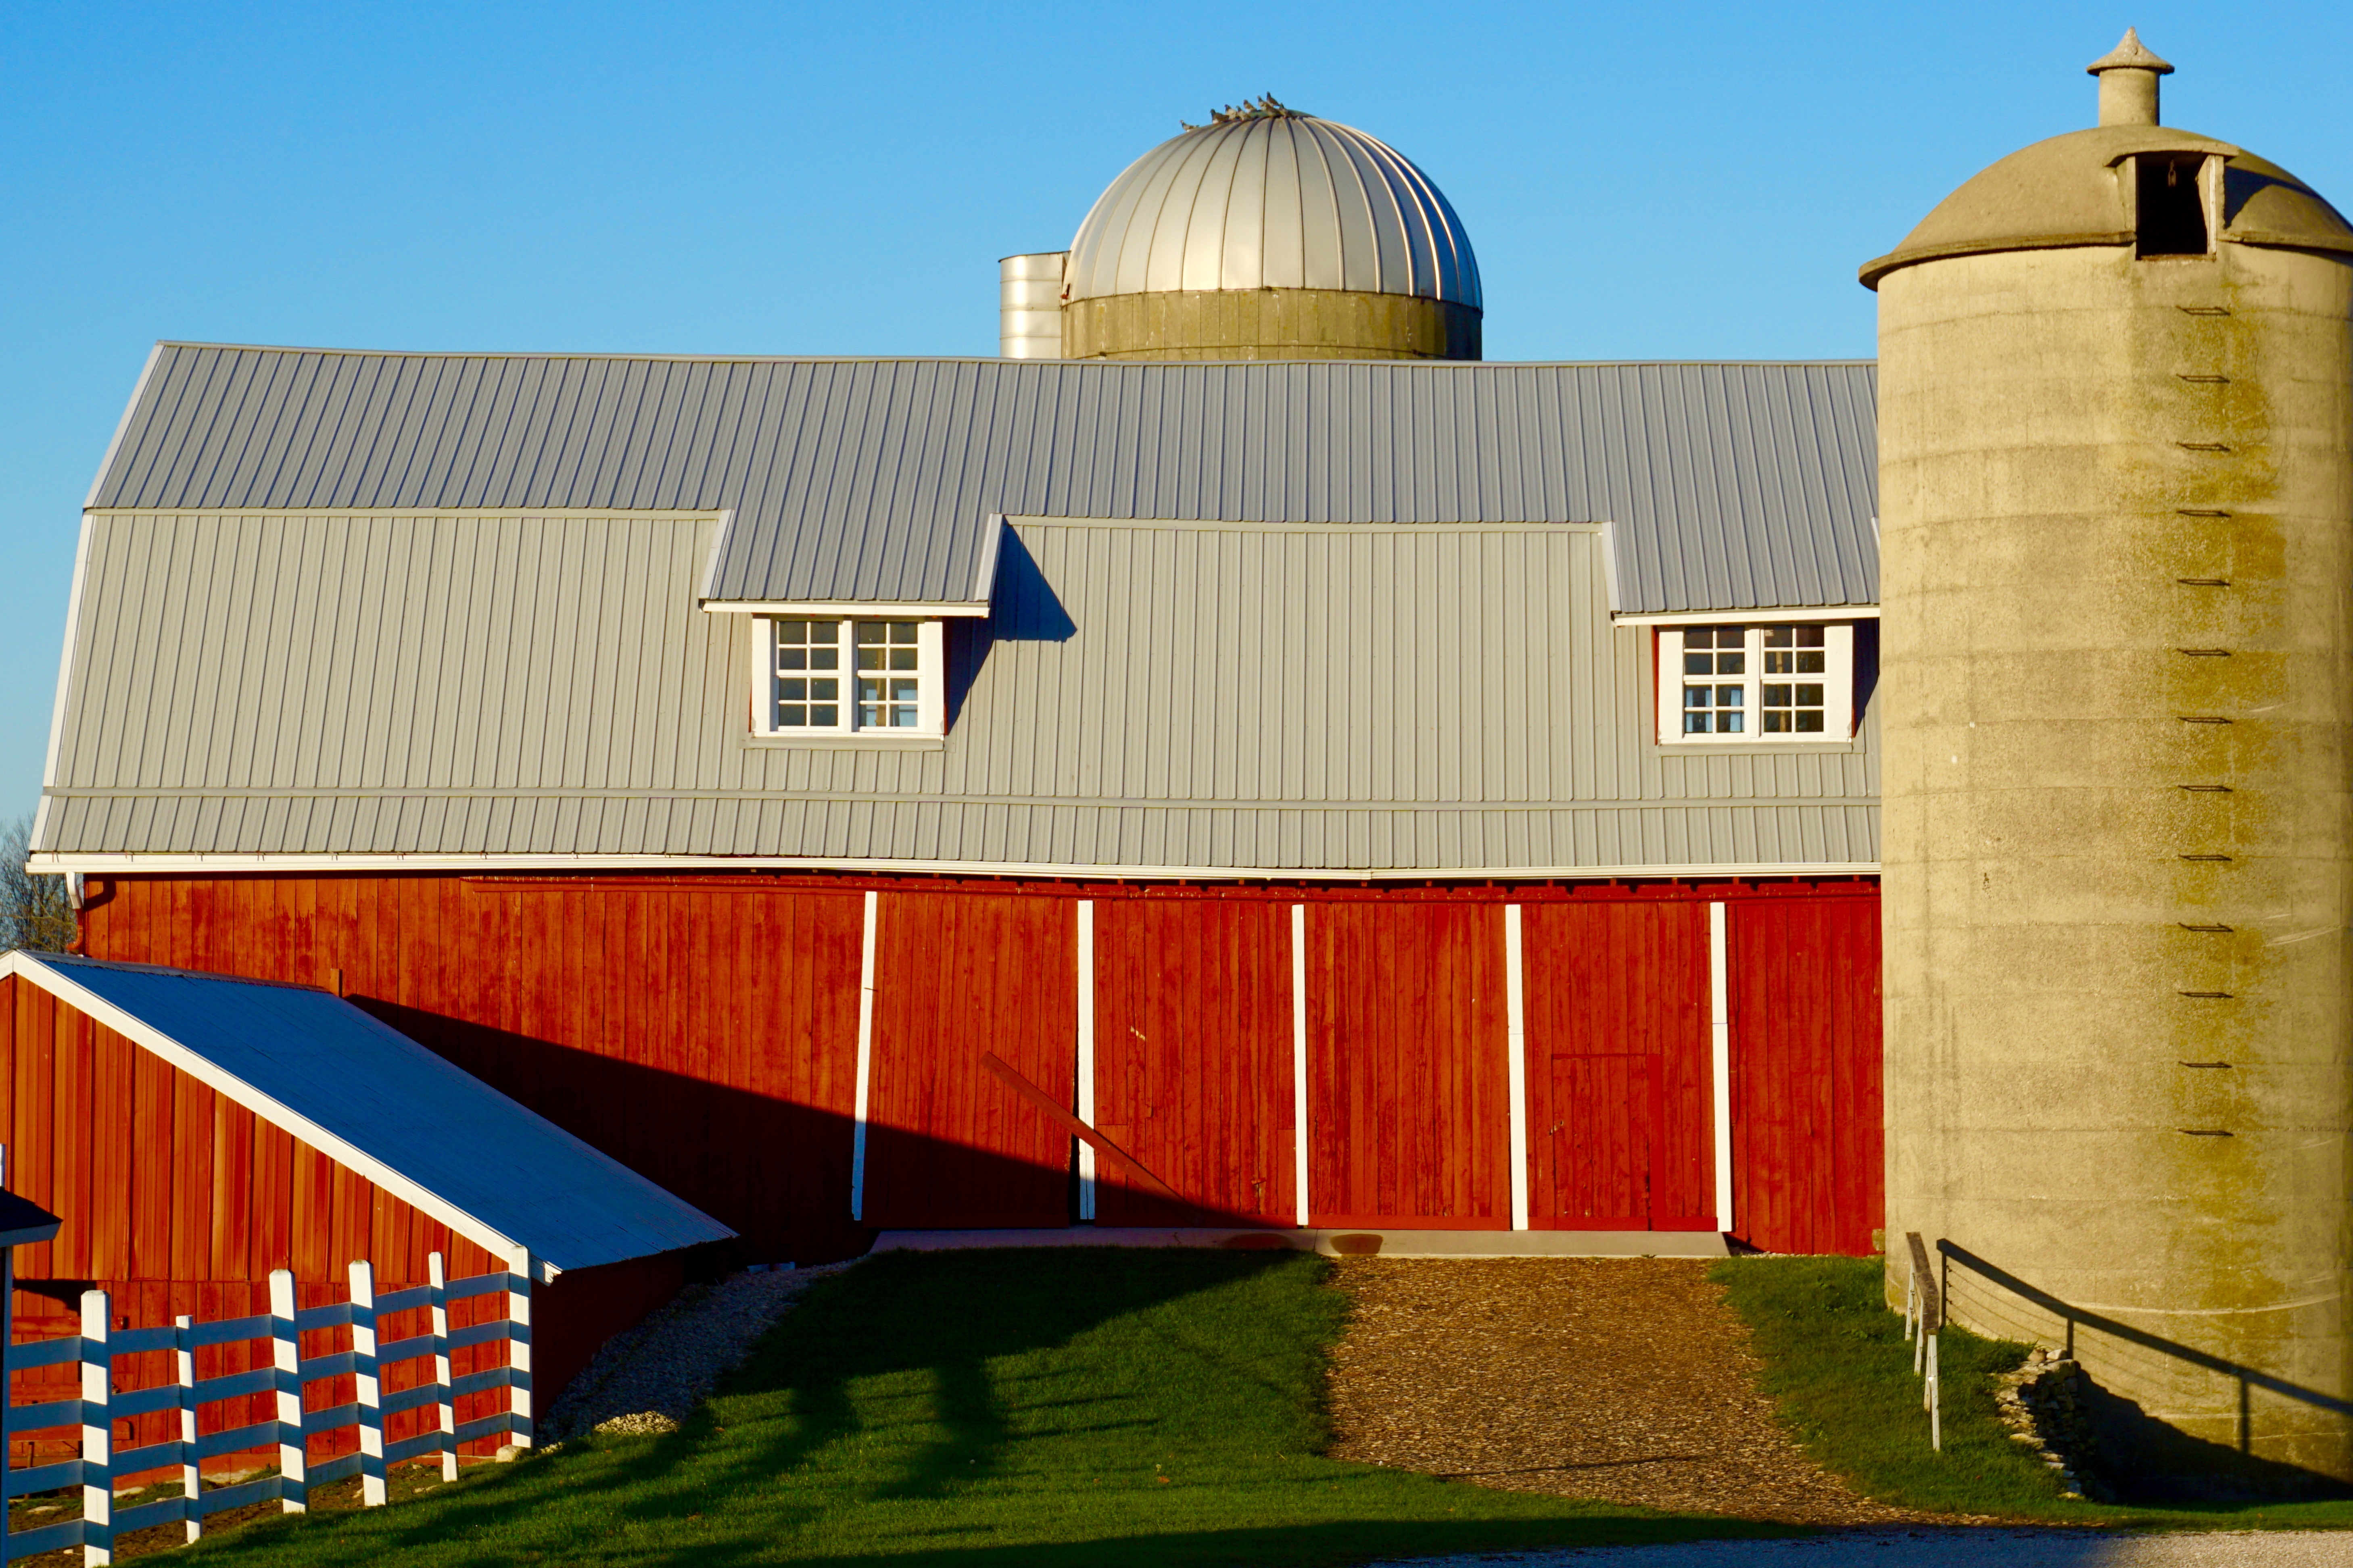
fence, architecture, farm, countryside, building, barn, rural, red, farming, facade, agriculture, silo, wisconsin, red barn